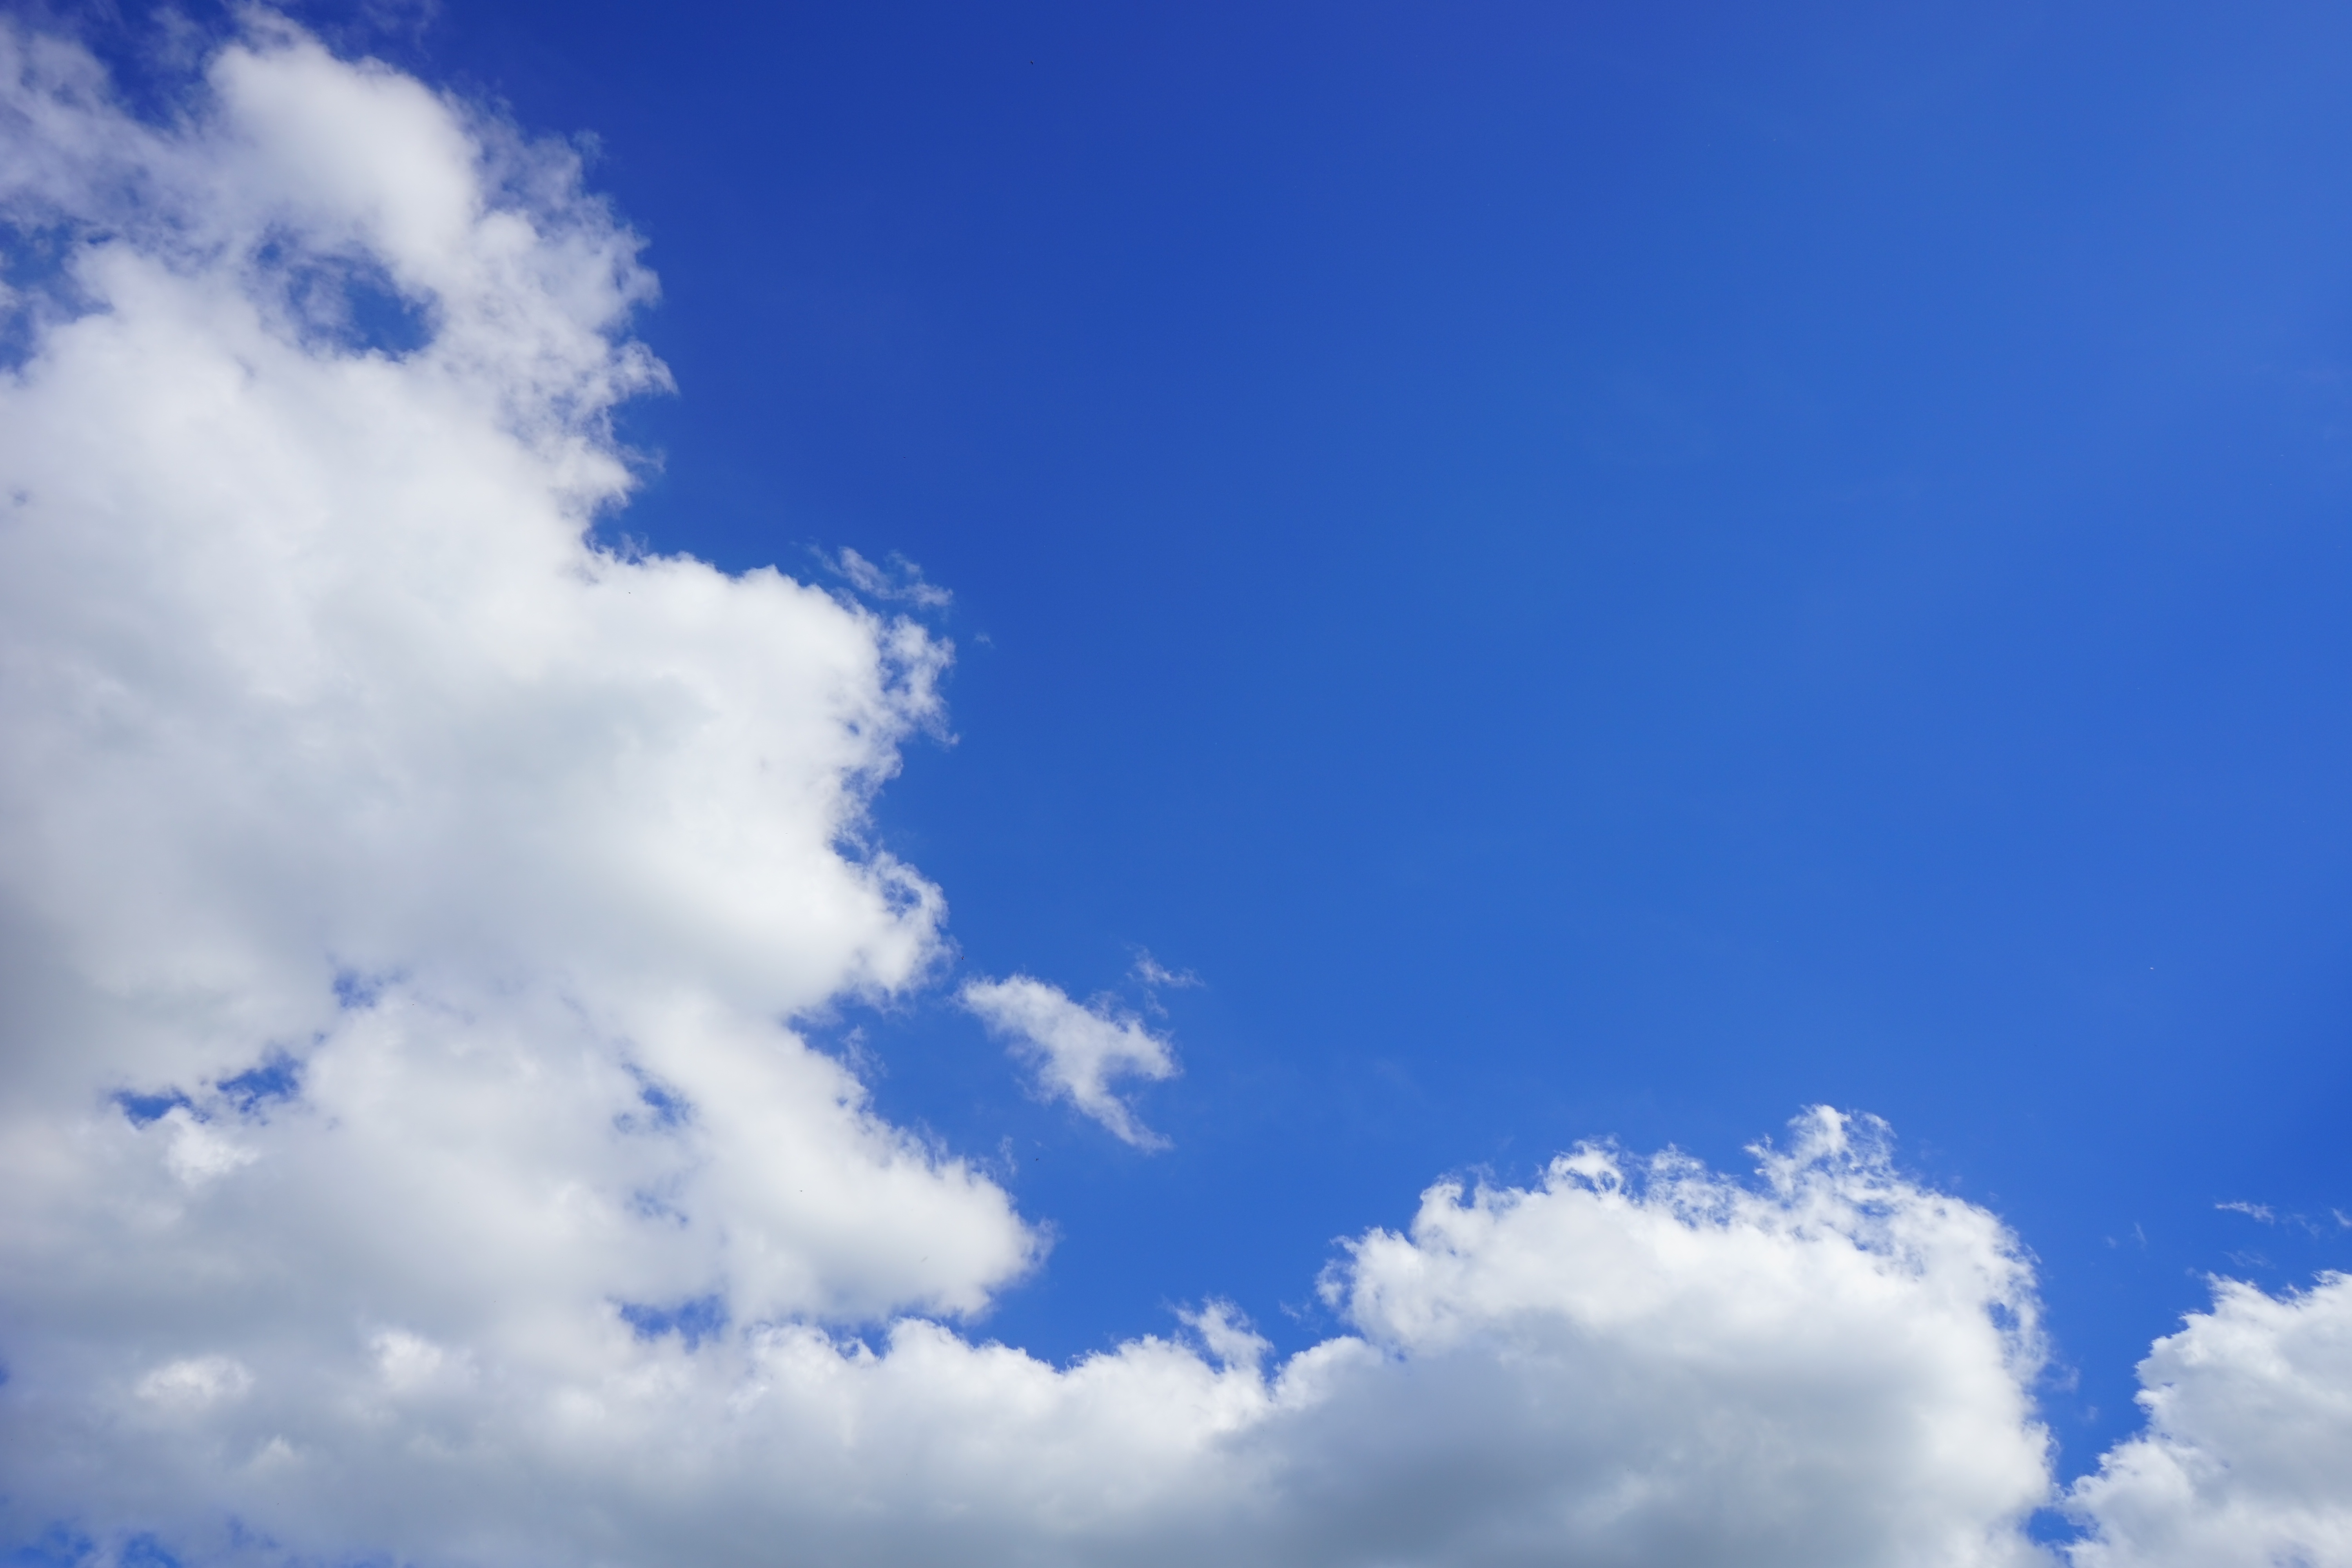
cloud, sky, white, sunlight, raindrop, atmosphere, daytime, cumulus, blue, clouds, summer day, meteorological phenomenon, summer clouds, atmosphere of earth